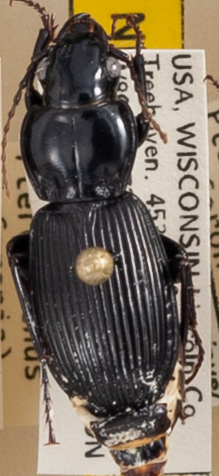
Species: Pterostichus coracinus
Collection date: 2021-07-06
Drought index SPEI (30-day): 0.548
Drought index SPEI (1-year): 0.54
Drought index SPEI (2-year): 1.348